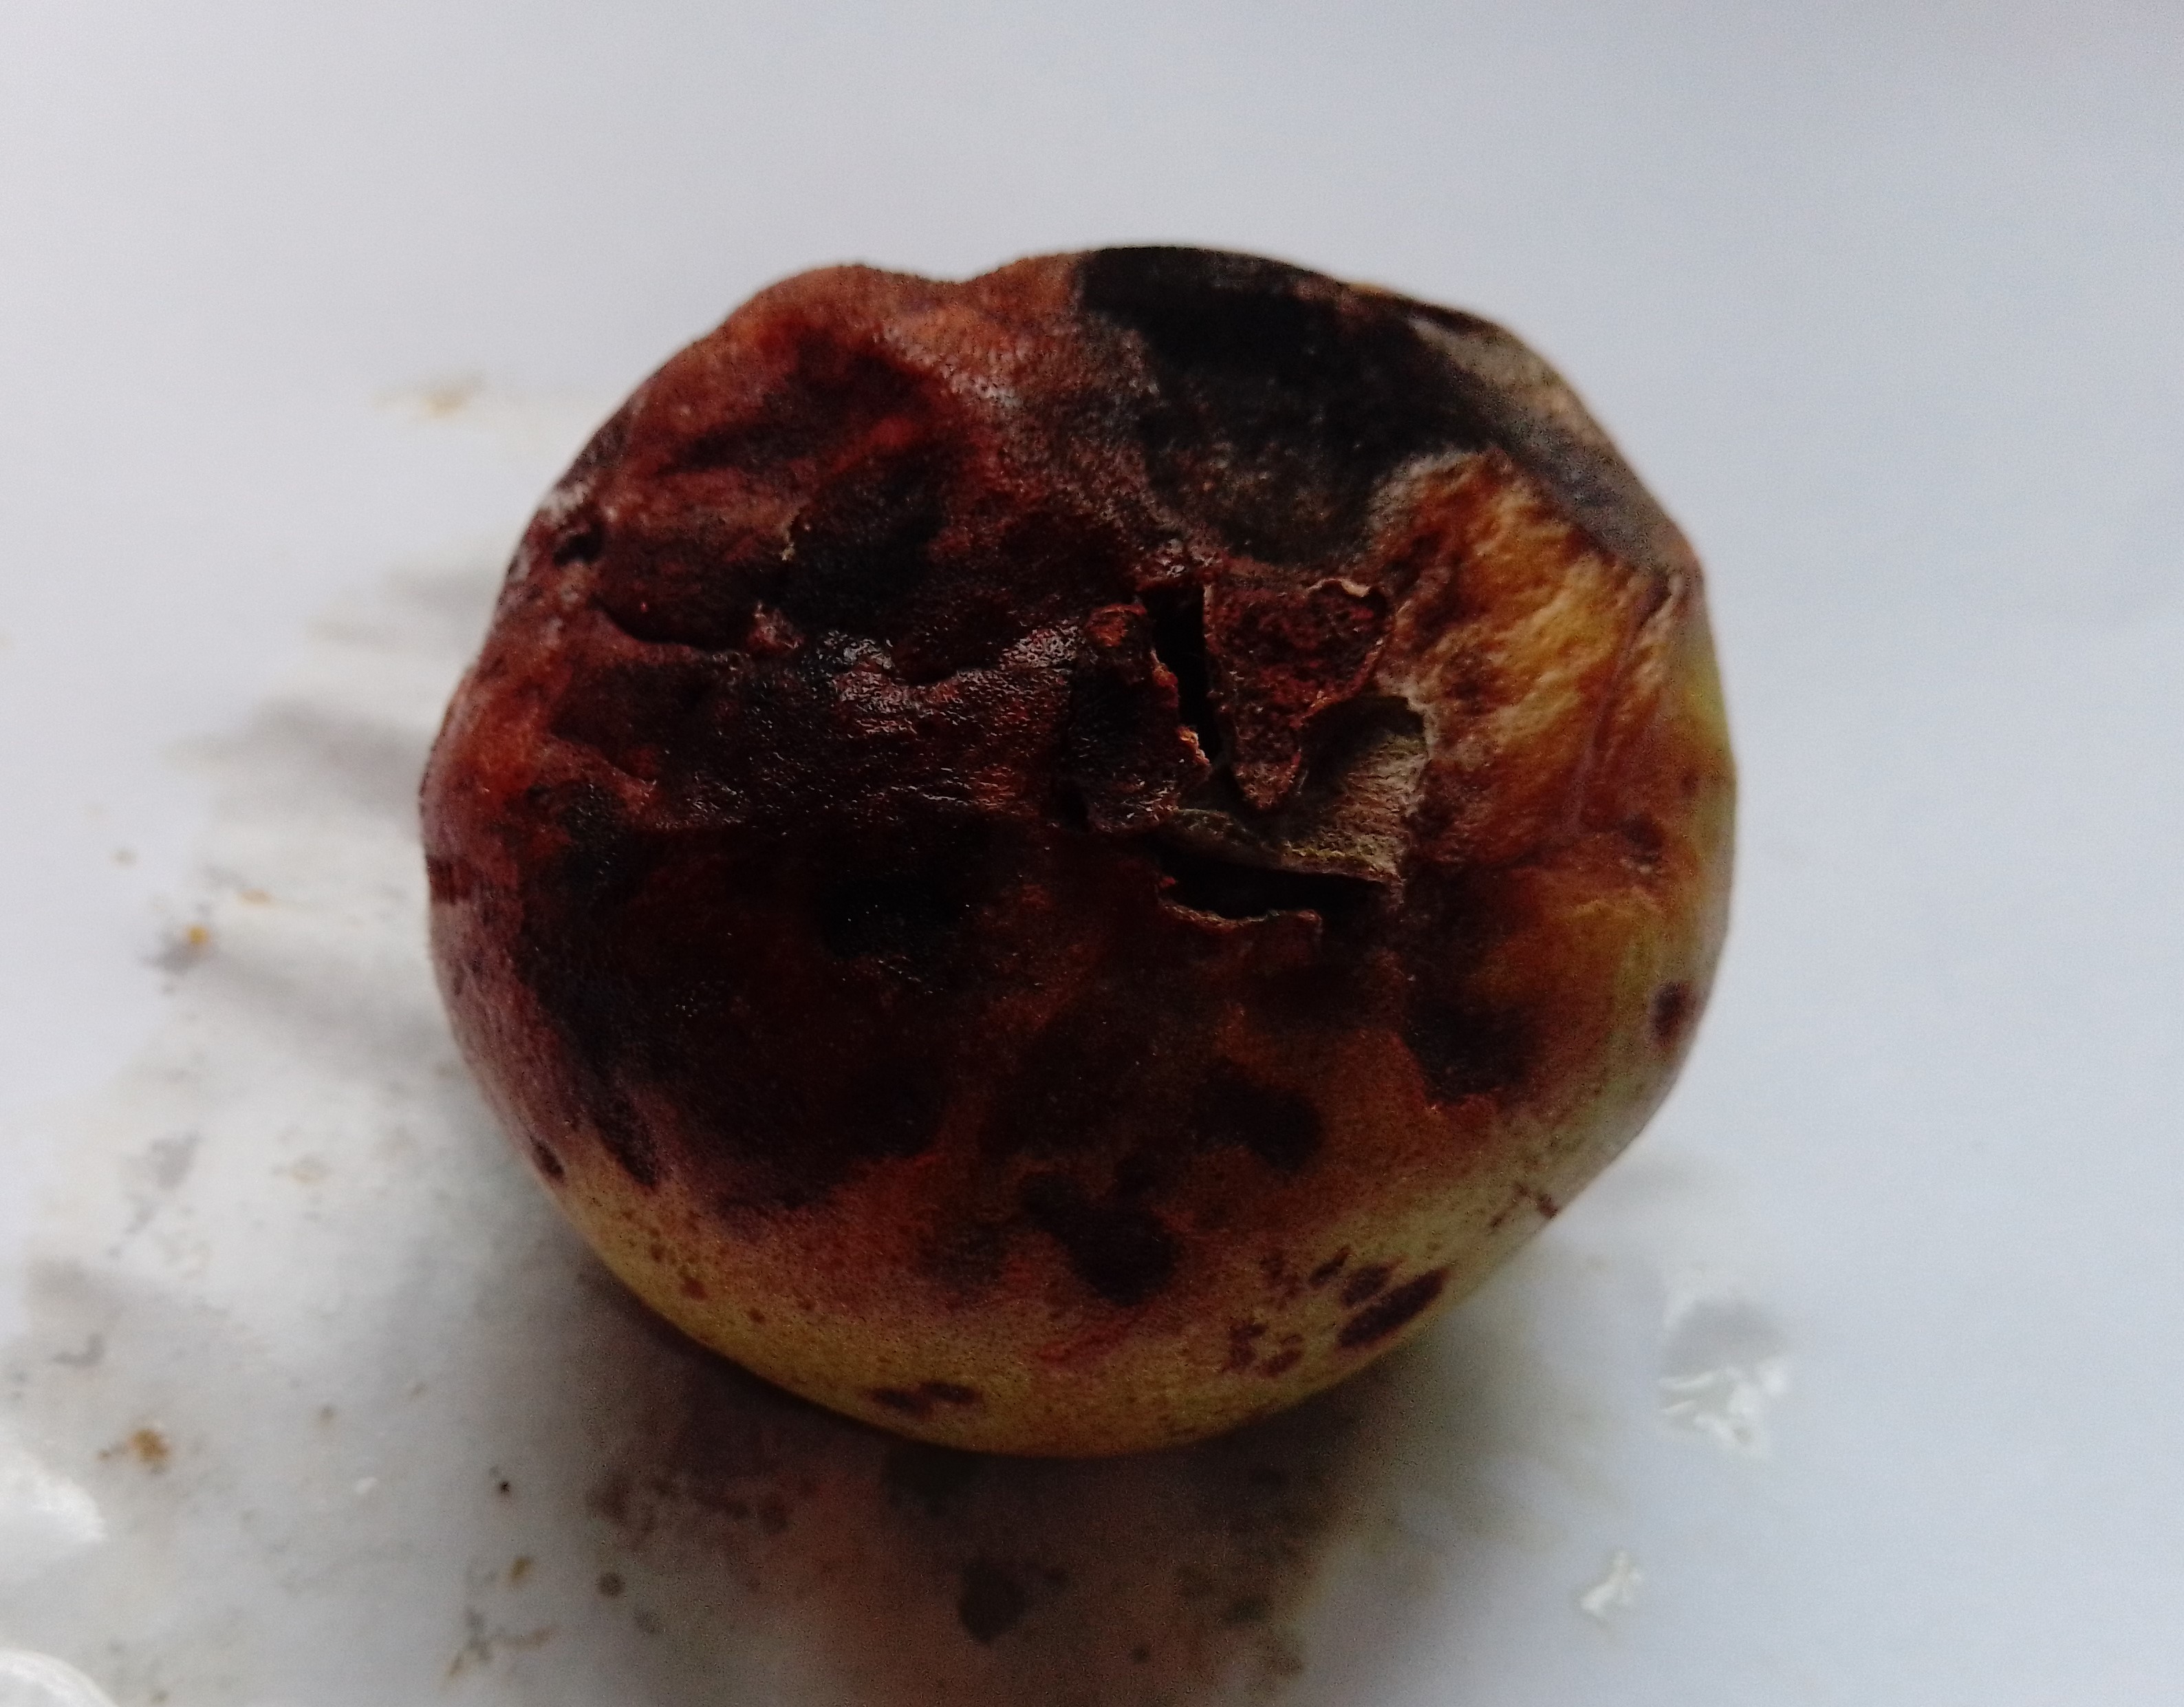
Fruit: guava
Condition: rotten